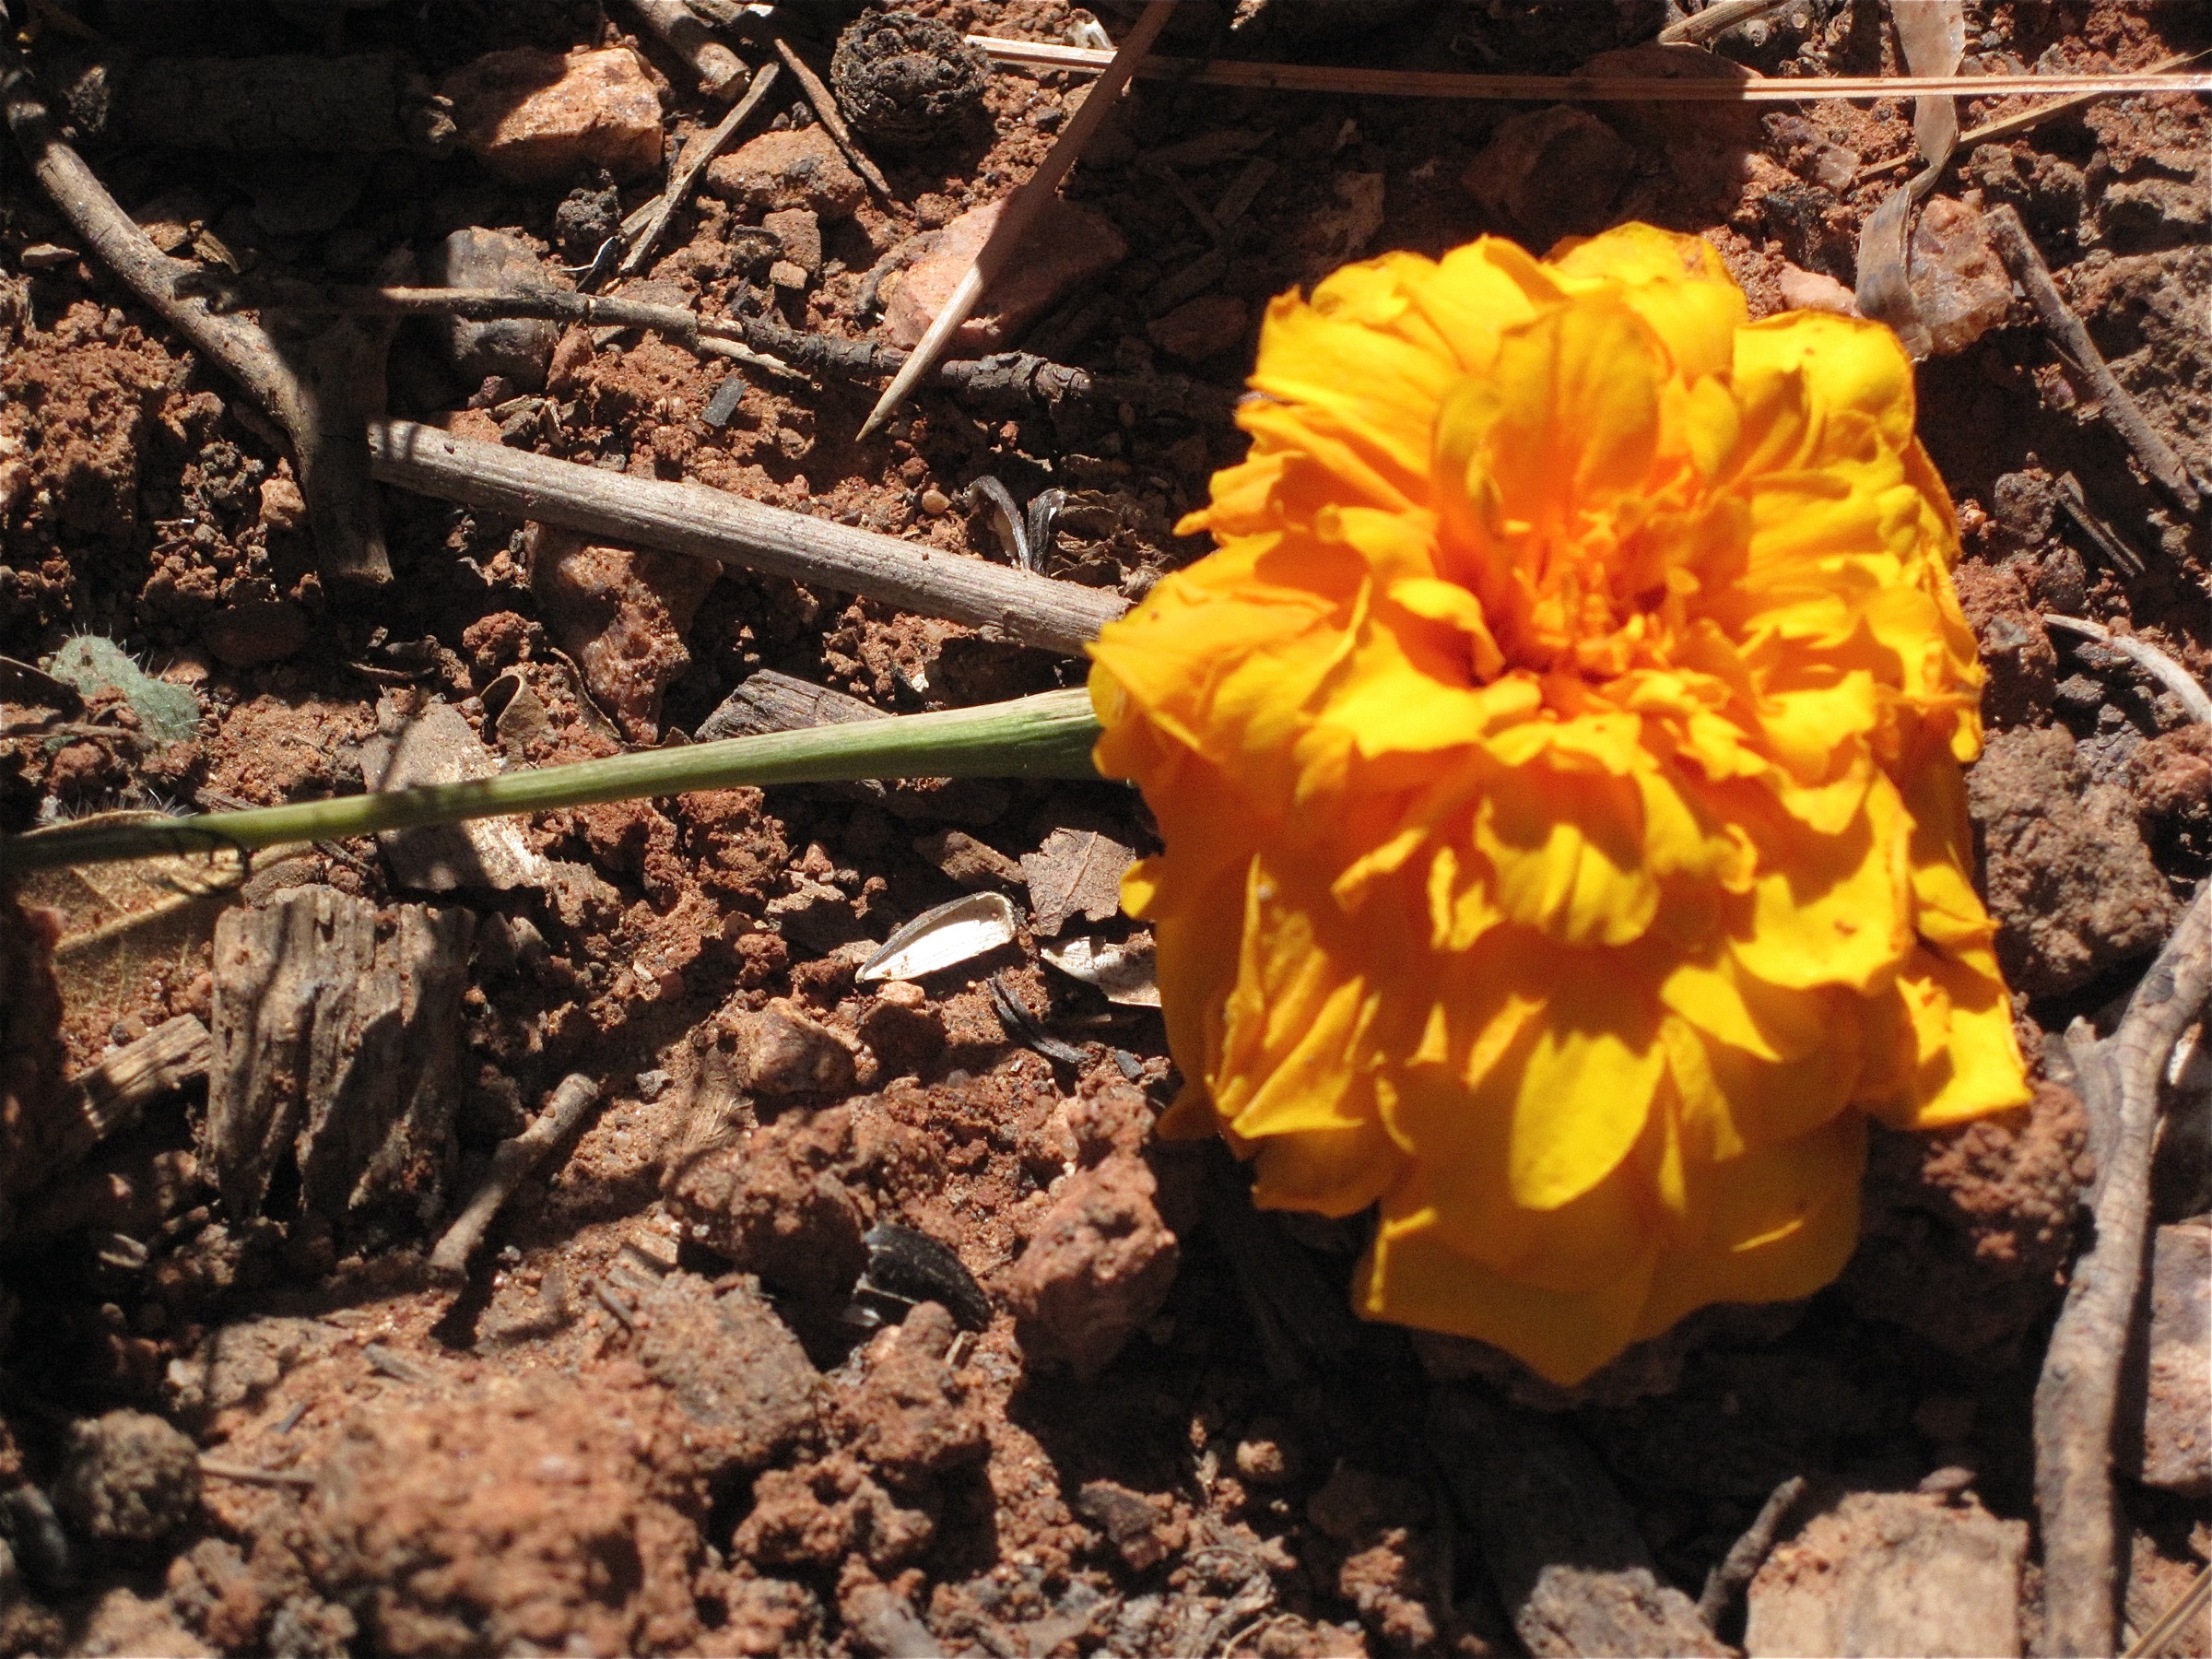
plant, leaf, flower, autumn, soil, yellow, flora, flowering plant, land plant